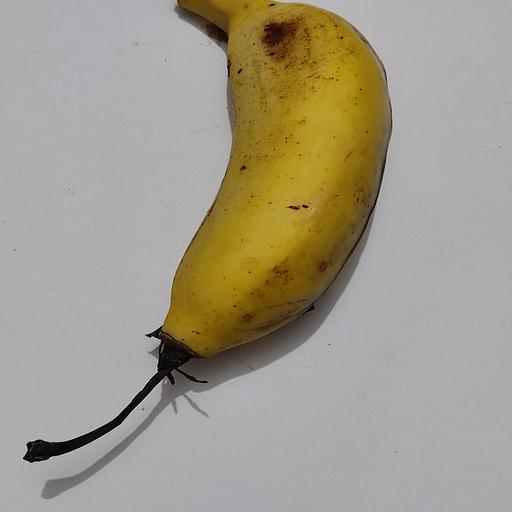
Crop type: Banana